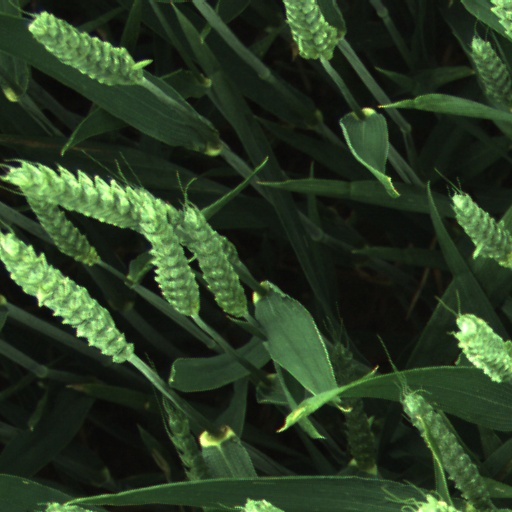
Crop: wheat